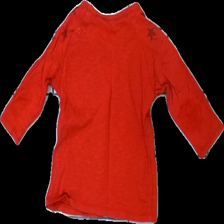
View: back
Type: Top
Category: Children
Brand: Zara
Colors: Red
Material: 100% cotton
Pattern: Other
Cut: Regular
Size: 86
Season: All
Stains: Major
Damage: fläckar
Damage location: middle center
Damage 2 location: bottom left
Damage 3 location: top right
Price range: <50
Recommended usage: Export
Description: röd långärmad tröja med stjärnor på, fläckar fram